Jüterbog station

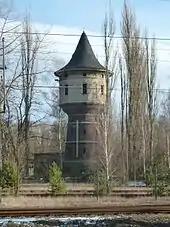
Water tower of the locomotive depot

The locomotive works at the branching of the lines to Berlin and Zossen was built at the beginning of the 20th century during the development of Jüterbog as a railway node. Previously Jüterbog had been only a locomotive shed. Jüterbog was run as an independent service point from around 1909, but it was not until 1924 that it formally became a separate Bahnbetriebswerk (locomotive depot). After 1990, the depot lost its importance. It was subordinated to the Seddin locomotive works in 1994 and has been completely unused since 1998.